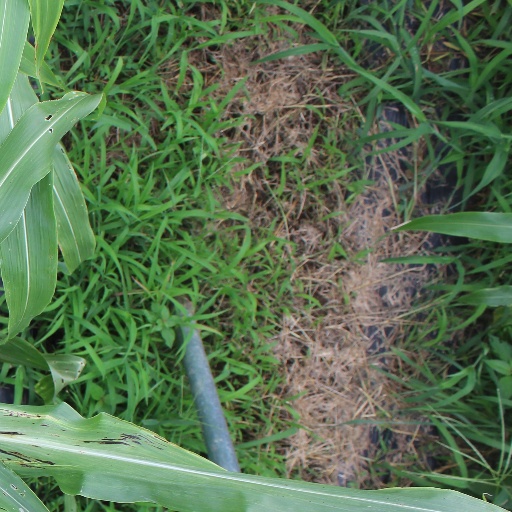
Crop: sorghum